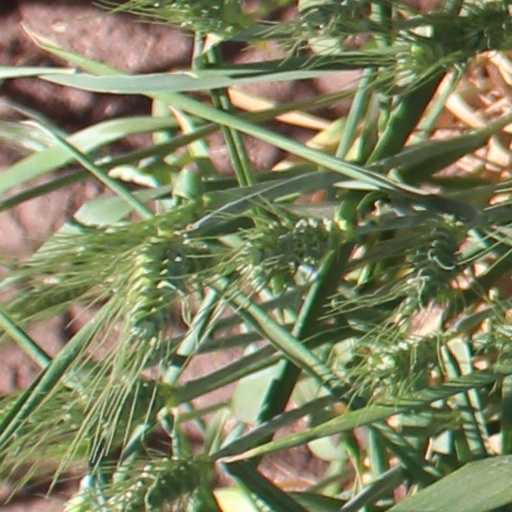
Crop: wheat